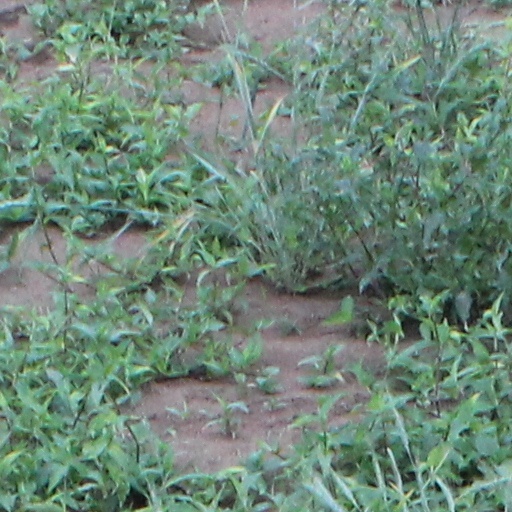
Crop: wheat